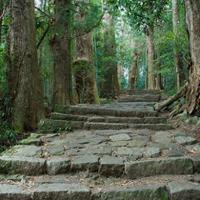
Weather: cloudy or overcast